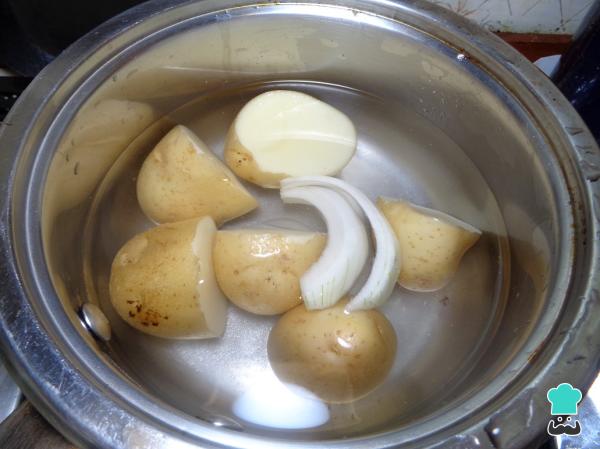
Vamos a comenzar cocinando la papa, para esto la colocamos partida en mitades en una cacerola con suficiente agua hirviendo, añadimos un trozo de cebolla, una pizca de sal y un diente de ajo, y dejamos que se cueza hasta que la papa esté muy suave; esto tarda aproximadamente 25 minutos.